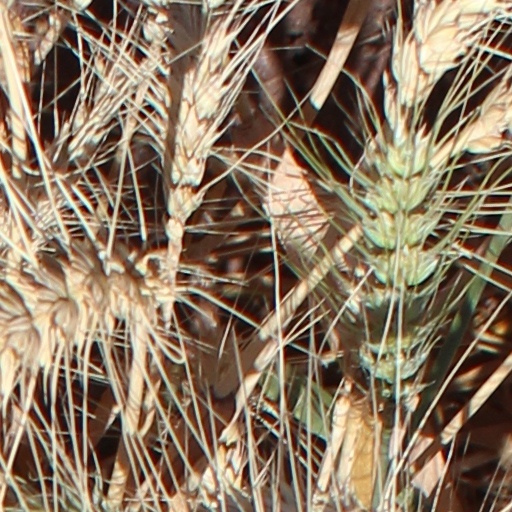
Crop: wheat